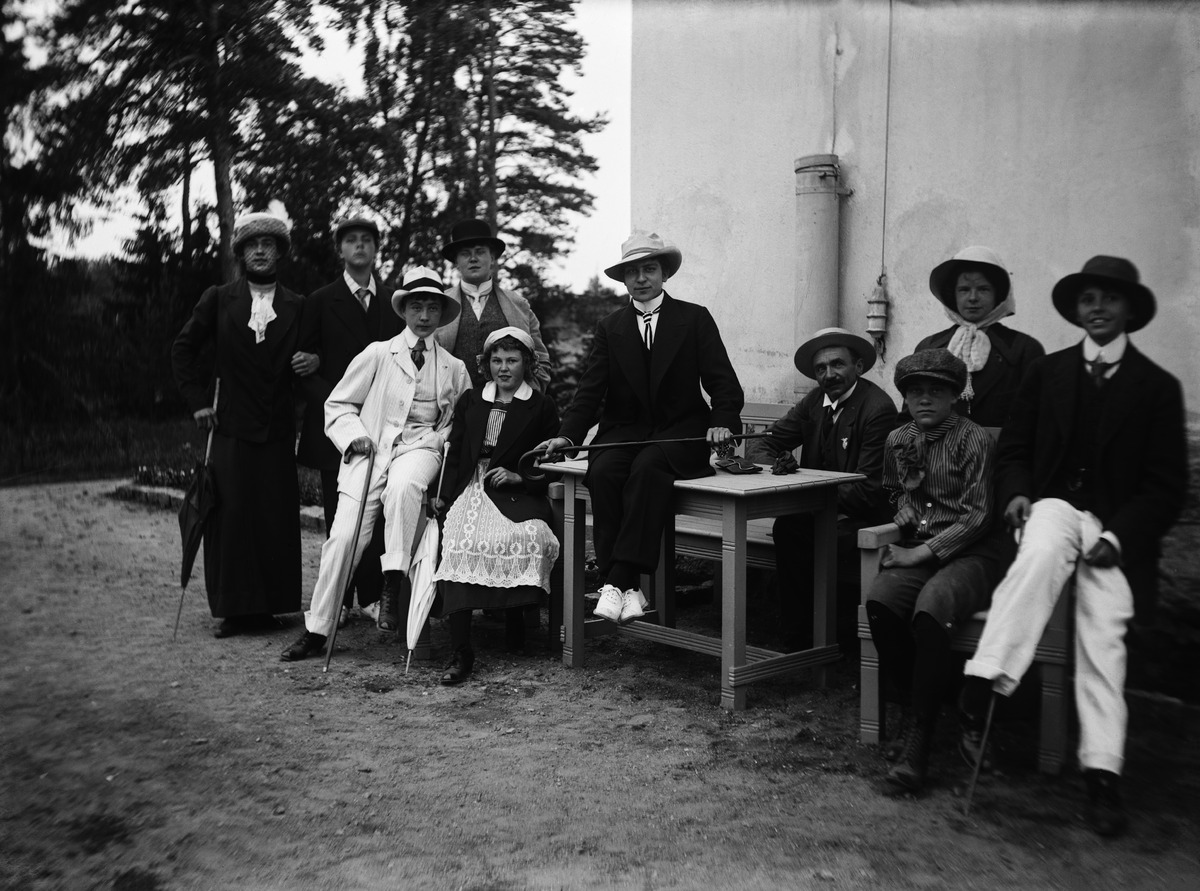
Villa Nissen (vuodesta 1914 lähtien nimi Villa Ekudden, nykyään Tamminiemi)
sisällön kuvaus: Villa Nissen (vuodesta 1914 lähtien nimi Villa Ekudden, nykyään Tamminiemi). Ryhmä pukeutuneina mahdollisesti naamiaisjuhlia tai näytelmäesitystä varten. Vasemmalta lukien naisten leninkiin ja hattuun pukeutunut Ragnar Nyberg, istumassa valkoisessa

miesten puvussa Margit Nyberg, pöydän takana ensimmäisenä istumassa Jörgen Nissen, hänen vieressään lippalakki päässään Gurli Nyberg ja lierihattu päässään Lisbeth Nissen. mustavalkoinen
Ajankohta: kuvausaika 1912-1915
Paikka: Suomi, Uusimaa, Helsinki, Meilahti Helsinki, Tamminiementie 8
Aiheet: Nissen, Jörgen, Nissen, Lisbeth, Nyberg, Gurli, Nyberg, Margit, Nyberg, Ragnar, naiset, miehet, asusteet, esiliinat, pitsit, huivit, hatut, puvut, päähineet, solmiot, kampaukset, naamiaiset, miesten vaatteet, leningit, kävelykepit, miesten puvut, pukuhistoria, huvit, huvitilaisuudet, juhlat, naamiaispuvut, roolipuvut